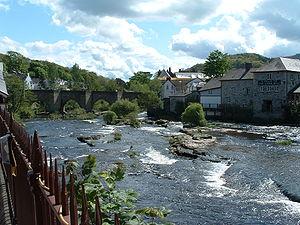
La Dee est un fleuve du pays de Galles, d'une longueur de 110 km. Sa vallée est traversée par le vertigineux pont-canal de Pontcysyllte de l'ingénieur Thomas Telford.